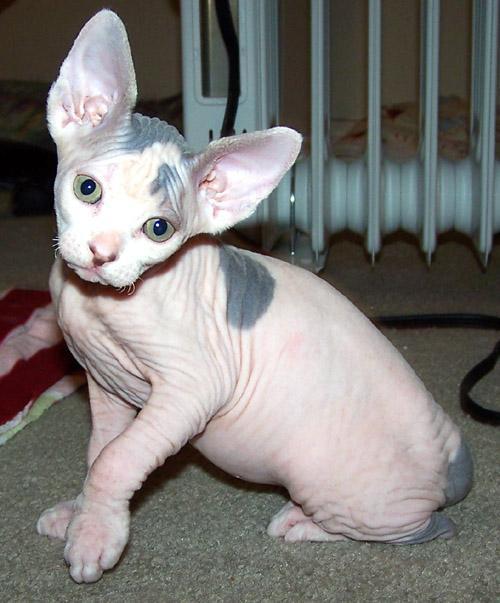
Sphynx